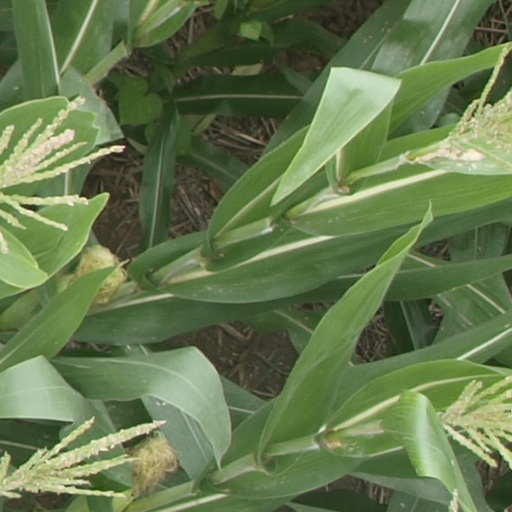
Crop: maize; corn